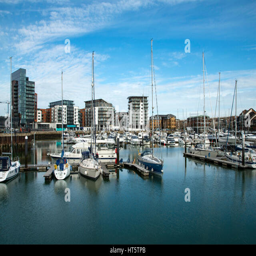
boats and yachts moored at the marina